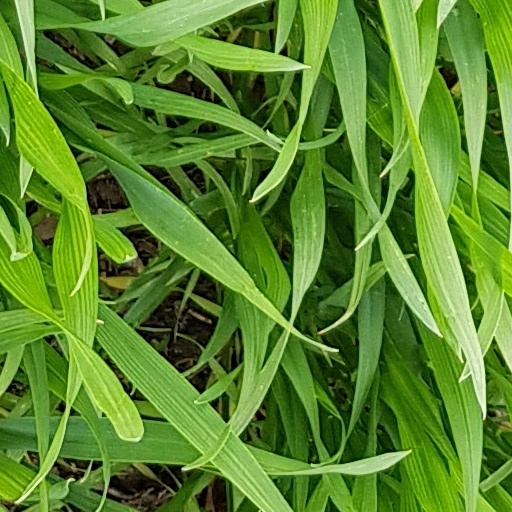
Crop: wheat